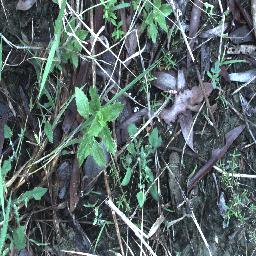
Label: siam_weed